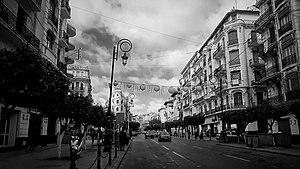
Une capture d'un des plus grands boulevards d'Alger, actuellement nommé Didouche Mourad, je préfère sa nomination originelle
Cet article recense les Monuments et sites d'Alger.